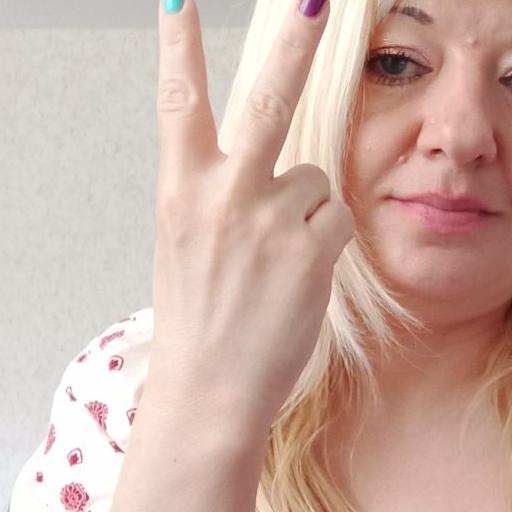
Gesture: peace_inverted